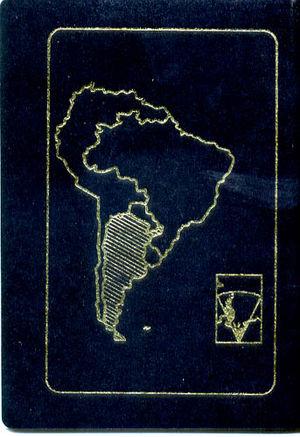
La région du canal Beagle, explorée par Robert FitzRoy dans les années 1830, fut l'une des dernières à être colonisée par le Chili et l’Argentine. Le froid, l’éloignement d'autres régions habitées, et le manque de transport et de subsistance, la garda loin de toute préoccupation gouvernementale.